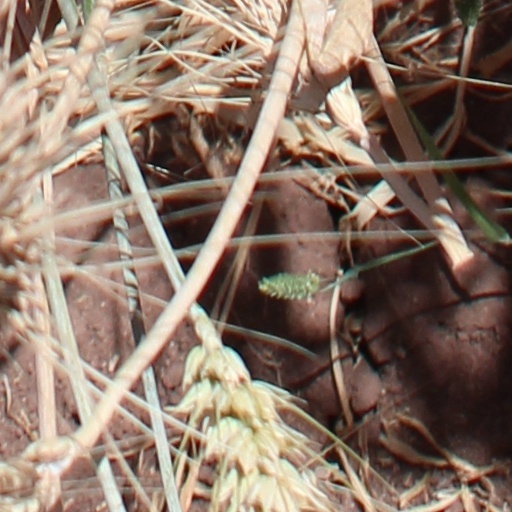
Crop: wheat